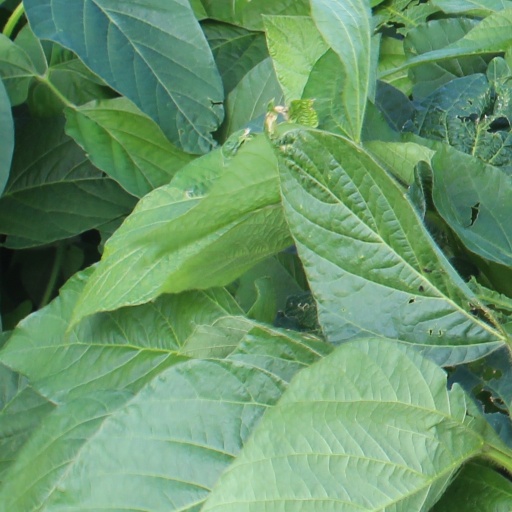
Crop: soybean